Apache Wars

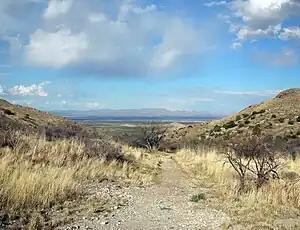
Apache Pass as viewed from Fort Bowie

After the American Civil War began in April 1861, Mangas Coloradas and Cochise, his son-in-law, struck an alliance, agreeing to drive all Americans and Mexicans out of Apache territory. Their campaigns against the Confederates were the battles of Tubac, Cookes Canyon, Florida Mountains, Pinos Altos and Dragoon Springs. Other Apache war parties fought the Rebels as well; Mescalero Apache attacked and captured a herd of livestock at Fort Davis on August 9, 1861, with the Apache murdering two guards in the process. The Army sent out a patrol to try to retrieve the livestock, and the Apache murdered them all in an ambush. Mangas Coloradas and Cochise were joined in their campaign by the chief Juh and the notable warrior Geronimo. They thought that they had achieved some success when the Americans closed the Butterfield Overland Stagecoach and Army troops departed, but those actions were related to the beginning of the Civil War.